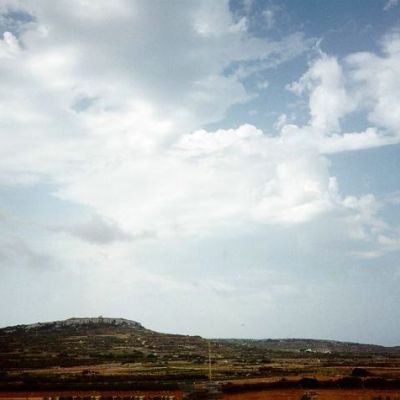
Cloud type: Stratus (St)